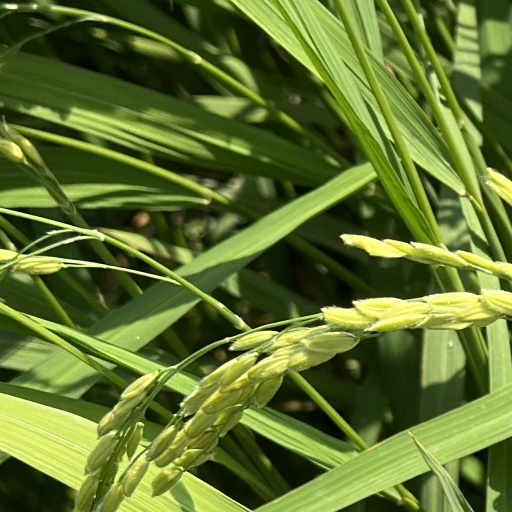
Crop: rice